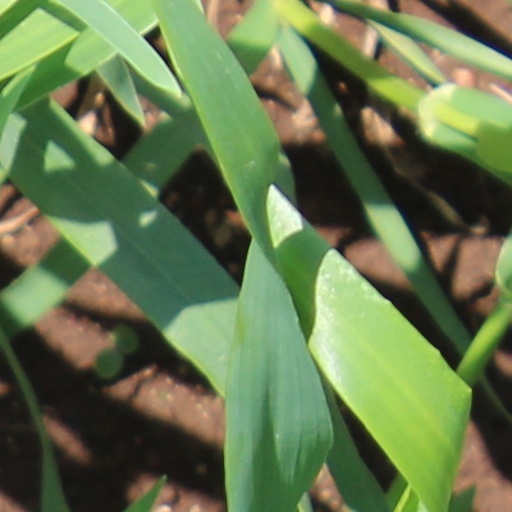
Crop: wheat